Nineteenth Amendment to the United States Constitution

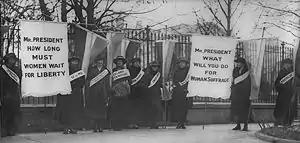
"Silent Sentinels" begin a -year campaign in front of the White House (1917).

In 1900, Carrie Chapman Catt succeeded Susan B. Anthony as the president of the National American Woman Suffrage Association. Catt revitalized NAWSA, turning the focus of the organization to the passage of the federal amendment while simultaneously supporting women who wanted to pressure their states to pass suffrage legislation. The strategy, which she later called "The Winning Plan", had several goals: women in states that had already granted presidential suffrage (the right to vote for the President) would focus on passing a federal suffrage amendment; women who believed they could influence their state legislatures would focus on amending their state constitutions and Southern states would focus on gaining primary suffrage (the right to vote in state primaries). Simultaneously, the NAWSA worked to elect congressmen who supported suffrage for women. By 1915, NAWSA was a large, powerful organization, with 44 state chapters and more than two million members.